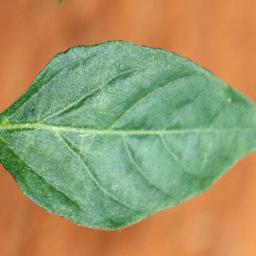
Label: healthy